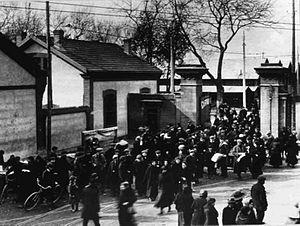
Toulouse (Haute-Garonne, France)
Le quartier de la Cartoucherie est un écoquartier de la ville de Toulouse réalisé sur l'ancien site du GIAT dans le quartier du TOEC. Le projet lancé en 2006 a obtenu le label « écoquartier » en décembre 2017. Il a accueilli ses premiers habitants en décembre 2015. Le plan de développement prévoit 3 525 logements, un groupe scolaire de 18 classes, 2 crèches, 78 000 m² de bureaux, 12 000 m² dédiés à l’enseignement supérieur, 5 000 m² de commerces. C'est le paysagiste et urbaniste Alain Marguerit qui est responsable du projet.
Saint-Cyprien est un quartier de la ville de Toulouse. Situé sur la rive gauche de la Garonne, il a connu un fort développement ces dernières années.